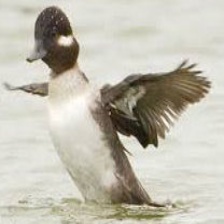
Species: BUFFLEHEAD
Scientific name: BUCEPHALA ALBEOLA
ImageNet parent category: drake